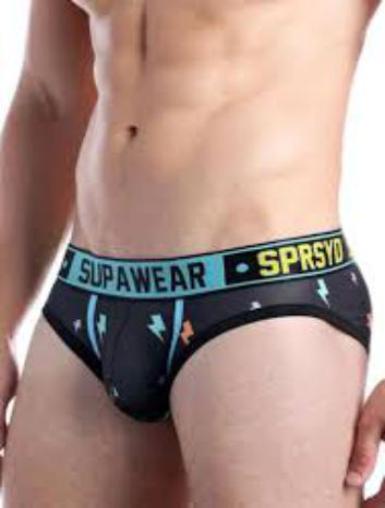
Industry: Clothes